Akil Mitchell

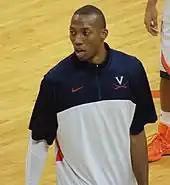
Mitchell at Virginia in 2013.

Mitchell came to the Virginia from the Charlotte Christian School in Charlotte, North Carolina as a lightly-regarded recruit, choosing the Cavaliers over offers from Navy and George Washington. He had an inconsistent freshman season in 2010–11, but played more than expected after an injury to star Mike Scott.